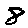
Label: 8